Rotondo Granite

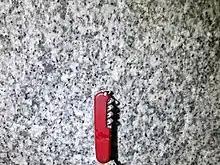
Fresh Rotondo Granite surface in the Bedretto Tunnel.

The Bedretto Underground Laboratory for Geoenergies which is located in the Bedretto Tunnel (in German "Bedretto-Fenster"), is performing research on deep geothermal energy in the Rotondo Granite. The underground laboratory is operated by the Swiss Federal Institute of Technology in Zürich (ETH Zurich). The site was selected, among other reasons, because of the similarities that this rock shows with basement rocks that are expected to be encountered at a depth of 4–5 km below the Swiss Plateau.